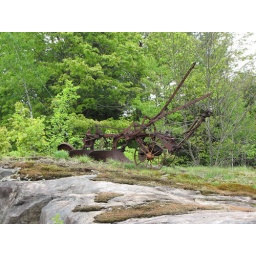
Found perch on a rock face up near Bracebridge.